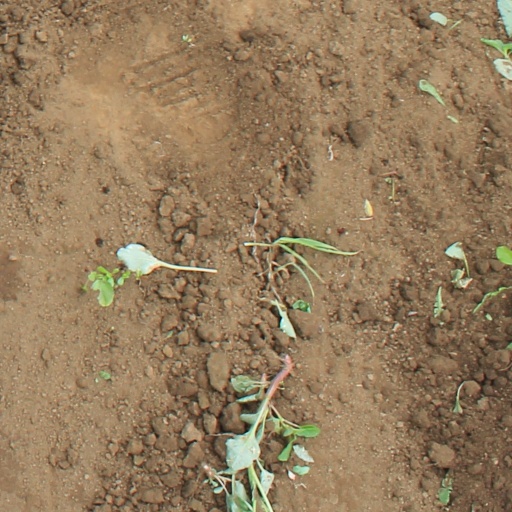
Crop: soybean